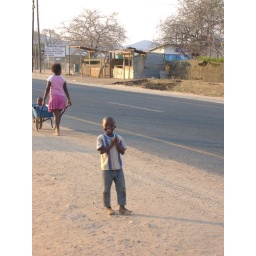
Little boy passing by as we got the car washed